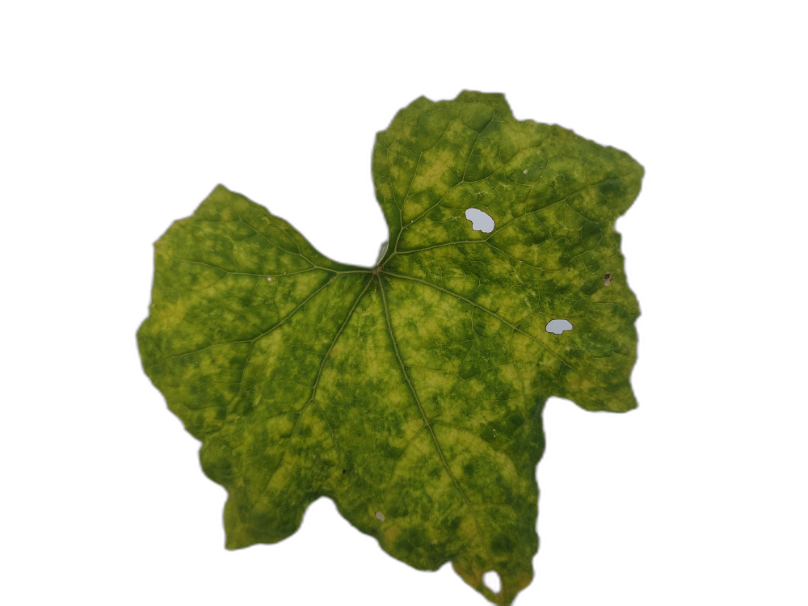
Crop: Zucchini
Label: Yellow_Mosaic_Virus